Edward D. Kingsley House

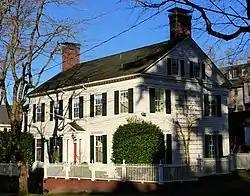
The Kingsley House in 2013.

The Edward D. Kingsley House is a house located in southwest Portland, Oregon listed on the National Register of Historic Places.